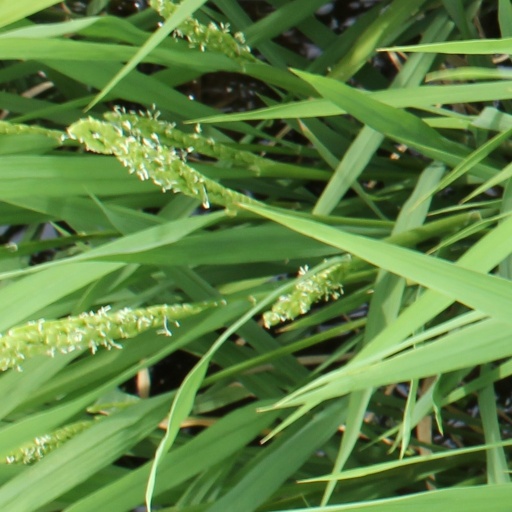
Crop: rice